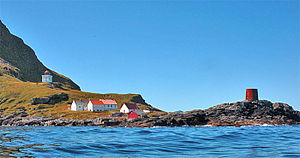
Rundeskatten
Skatten blev fundet i området nordøst for Runde fyr (til venstre på billedet).
Rundeskatten er et meget stort depotfund fra 1700-tallet bestående af mange tusinde mønter, der stammer fra det hollandske fragtskib Akerendam, der forliste på sin jomfrutur på natten til den 8. marts 1725 nordøst for Runde fyr på øen Runde i Sunnmøre. Det var aktuar og historiker Ivar Myklebust fra Ørsta som tidligt i 1960'erne gjorde oplysningerne om forliset kendt, da han fandt arkivmateriale efter søforklaringen som blev opbevaret på tinget i Ørsta i 1726.